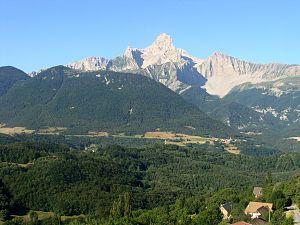
L'Obiou vu depuis la route Napoléon (RN 85) aux environs de Corps (Isère).
La Grande Tête de l'Obiou, ou plus communément l'Obiou, est un sommet situé dans les Préalpes françaises, dans le département de l'Isère, à peu près à égale distance de Grenoble et de Gap. Avec ses 2 789 mètres d'altitude, c'est le point culminant du massif du Dévoluy.